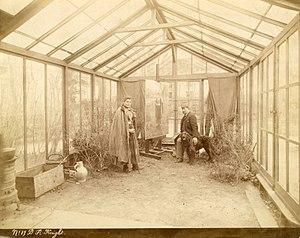
Daniel Ridgway Knight, né le 15 mars 1839 à Chambersburg en Pennsylvanie et mort le 9 mars 1924 à Paris, est un peintre américain.